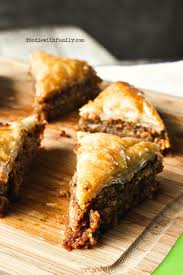
Yemek: baklava